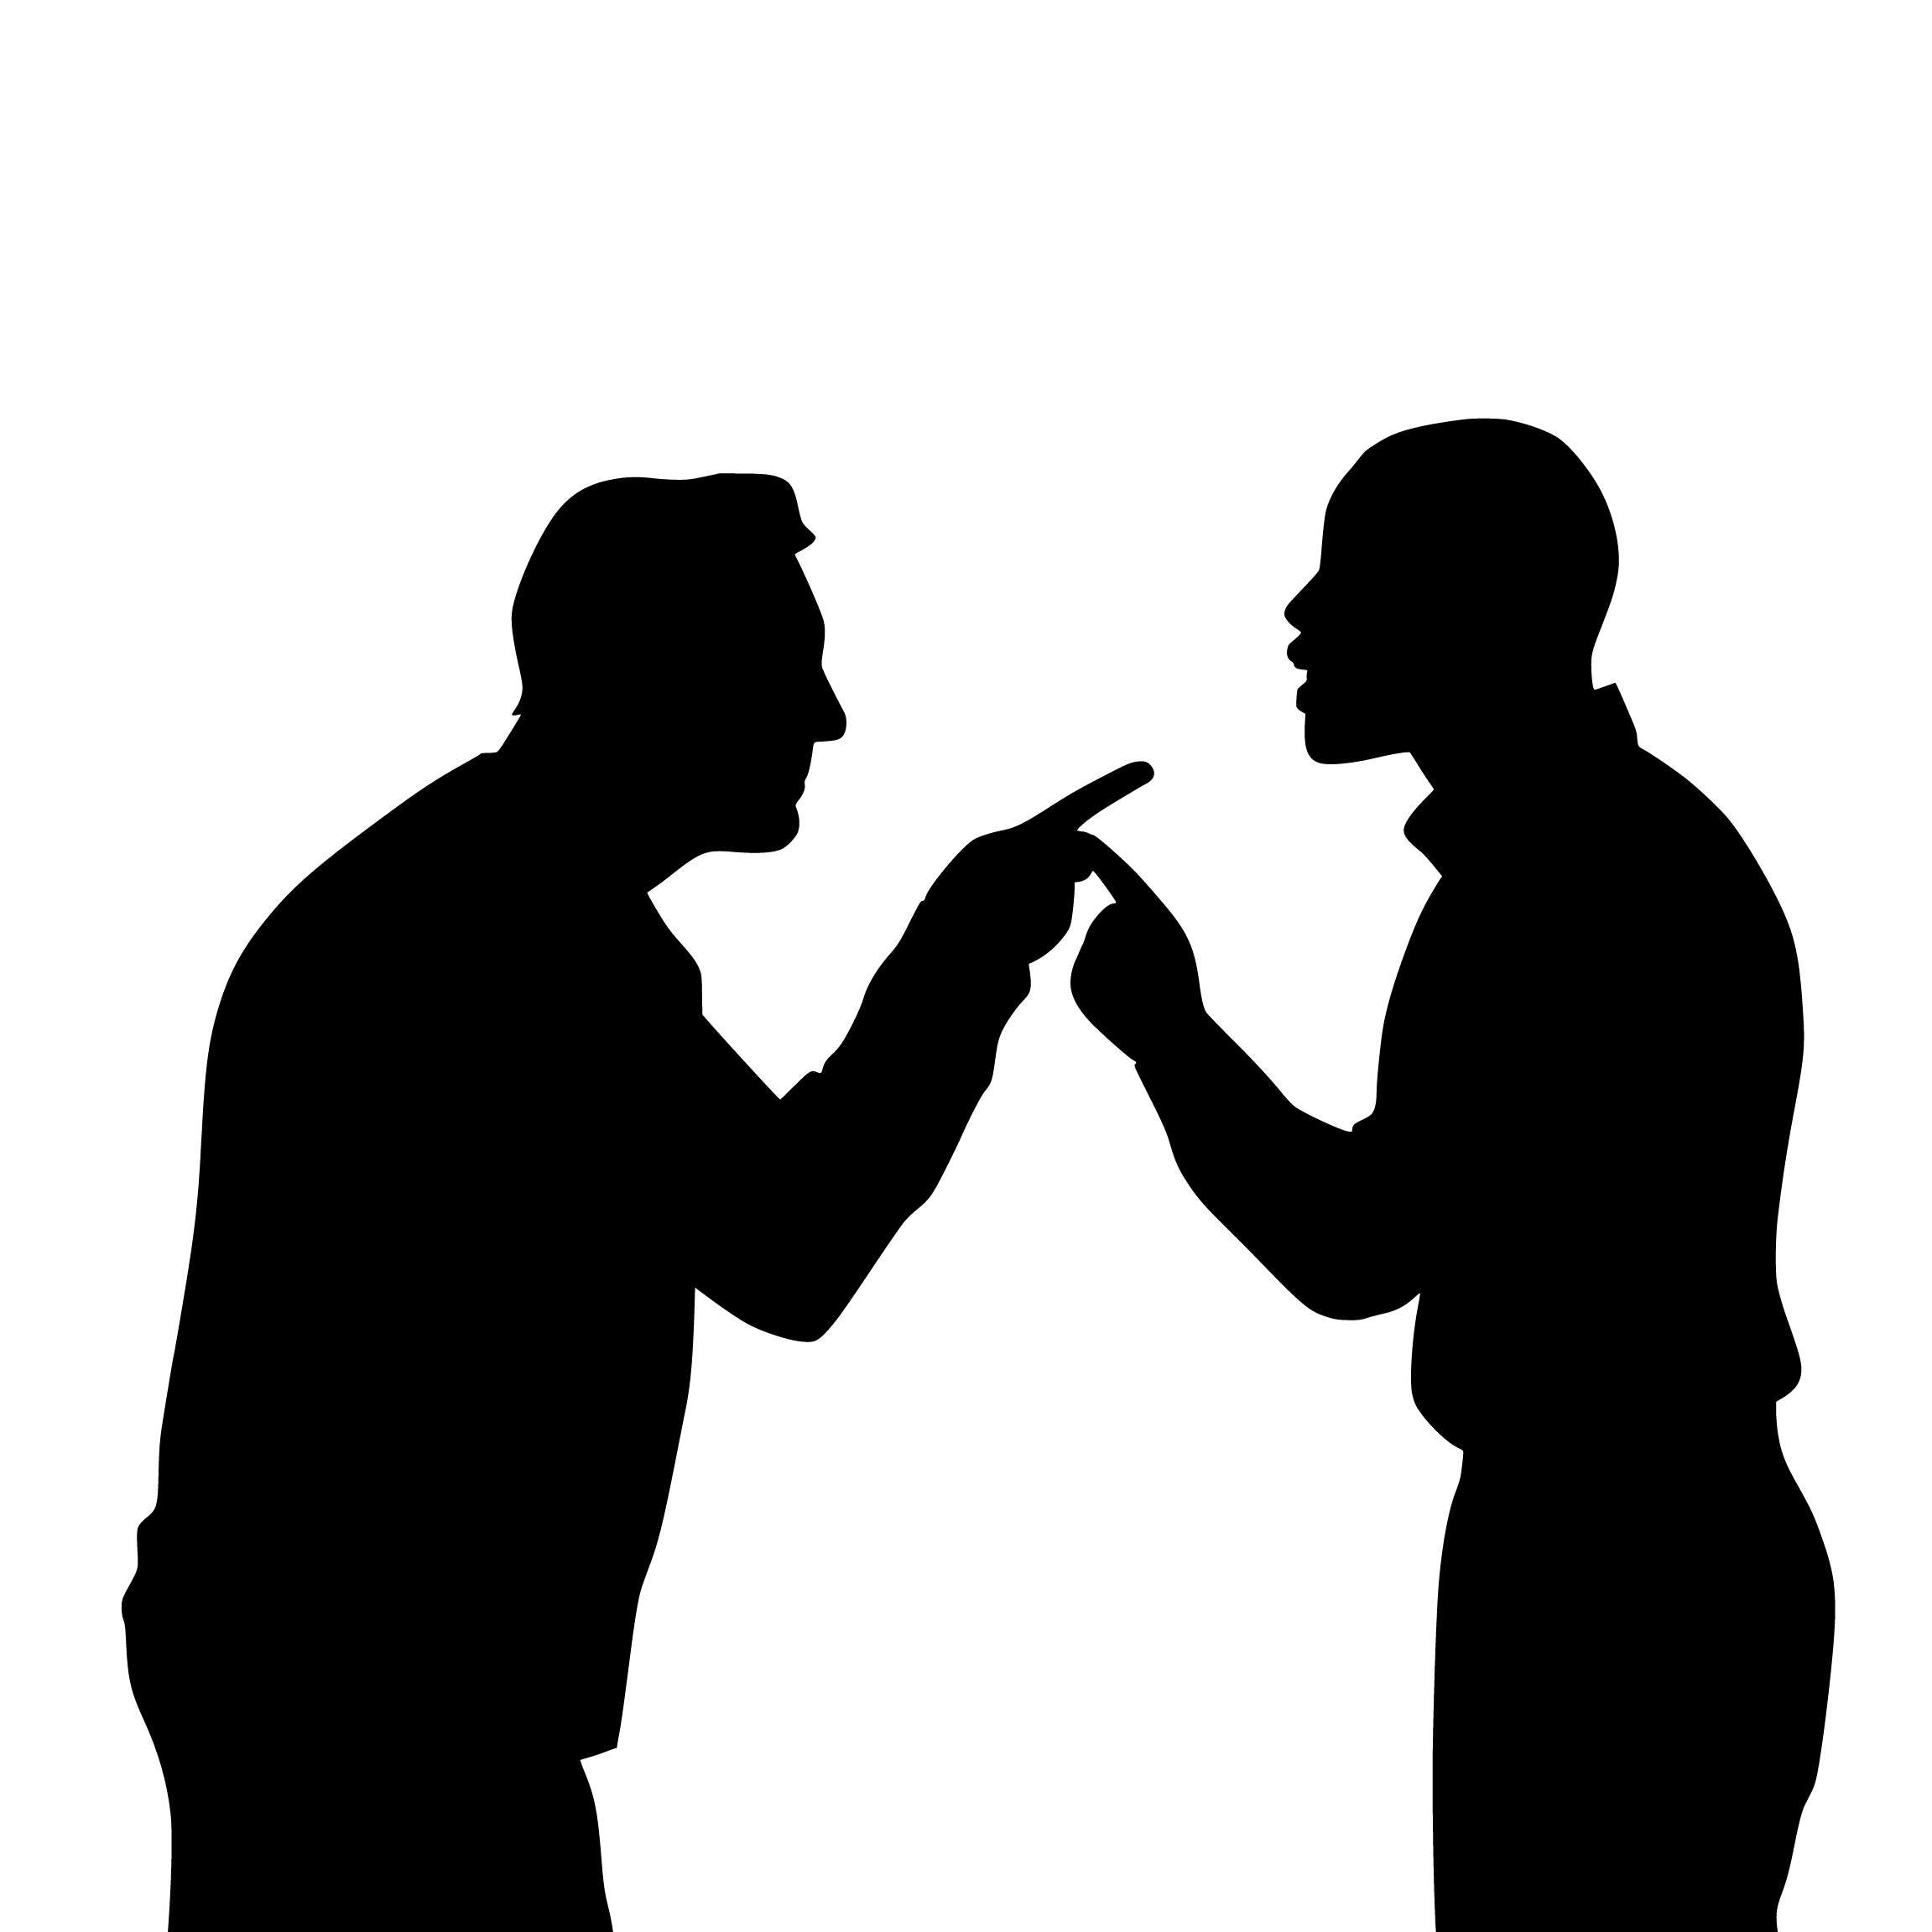
argument, angry, silhouette, boss, client, dispute, dissatisfied, employees, stressed, talking, worker, business, complaint, mad, serious, shouting, manager, gesturing, accuse, misunderstanding, gesture, conversation, photography